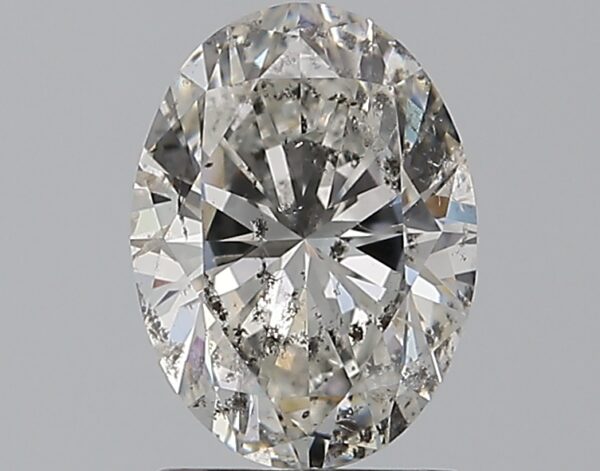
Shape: oval
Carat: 1.5
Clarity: SI2
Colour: G
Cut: GD
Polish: EX
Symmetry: VG
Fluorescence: N
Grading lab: HRD
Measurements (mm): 8.48 x 6.26 x 4.3